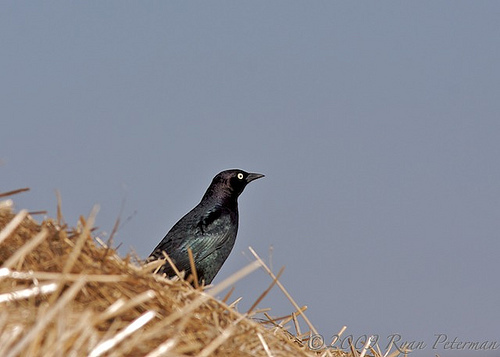
the bird is solid black with white eyes and a black beak.
black bird with light yellow eyes and a black large beak.
this shiny black feathered bird has a distinct large yellow eyering surrounding a small black pupil.
this bird is black in color with a black beak, and black eye rings.
a black bird with green on wing and large yellow eyes.
this large bird is covered in black feathers, has a yellow eyering surrounding a black eye and the bill is large and black.
this bird has wings that are black and has a yellow belly
this is a black bird with some iridescent green and blue coloring and a yellow eye.
this bird is all black and has a very short beak.
a black bird with a pointed black bill, bright white eyes and shiny wings.
Species: Rusty Blackbird